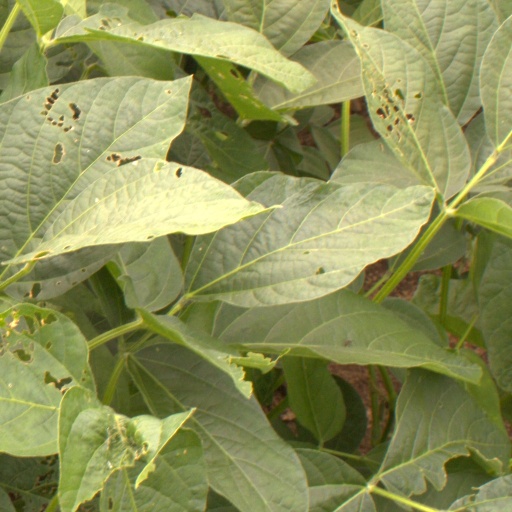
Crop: soybean